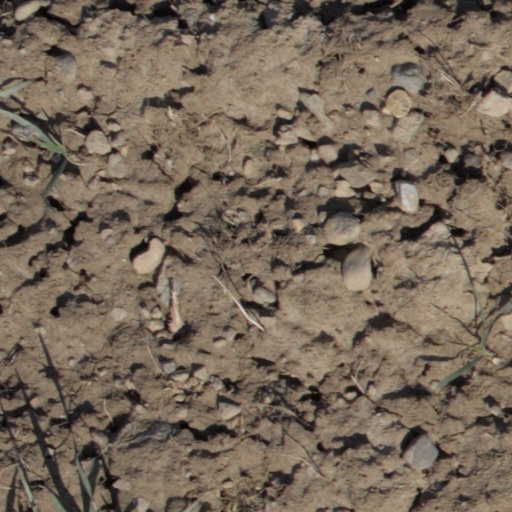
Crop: wheat